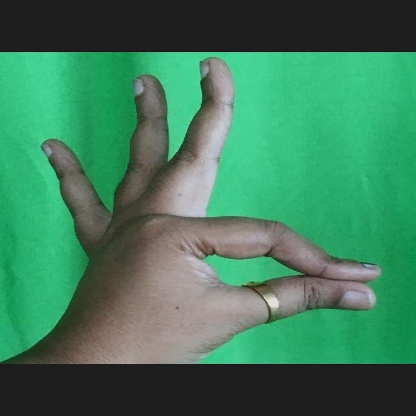
Mudra: Hamsasyam